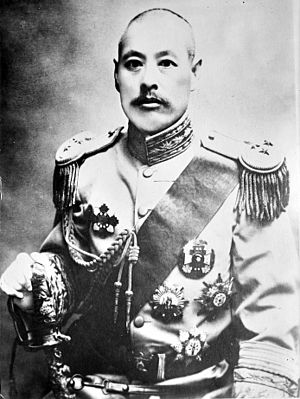
Wu Peifu
Wu Peifu i paradeuniform ca. 1925
Wu Peifu eller Wu P'ei-fu var en central kinesisk krigsherre i de kampe mellem ulige krigsherrer, som dominerede Kinas historie fra 1916 til 1927.